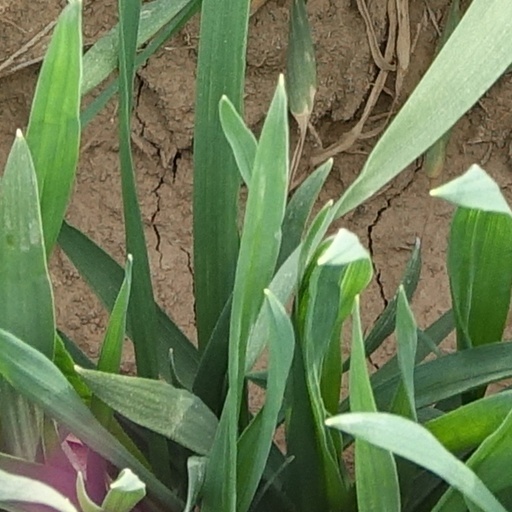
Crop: wheat